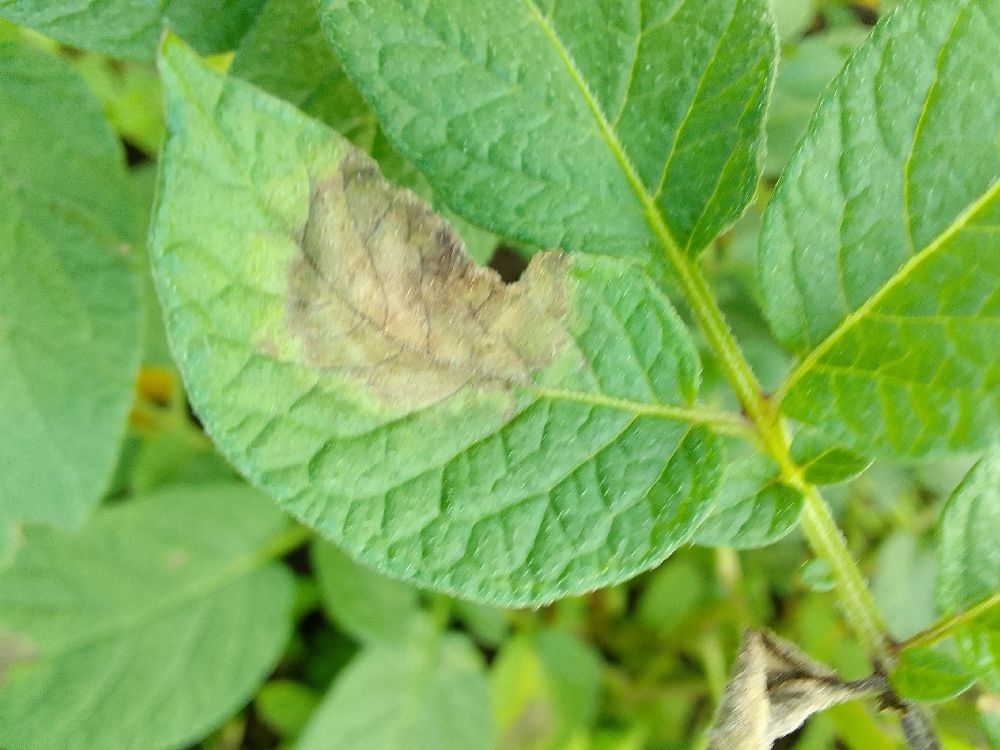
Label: Late blight